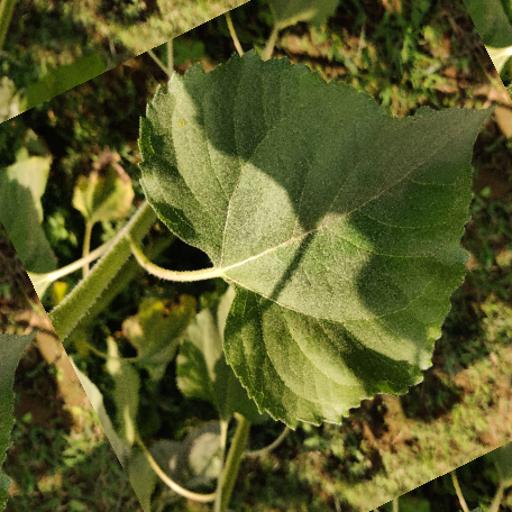
Label: Fresh_leaf